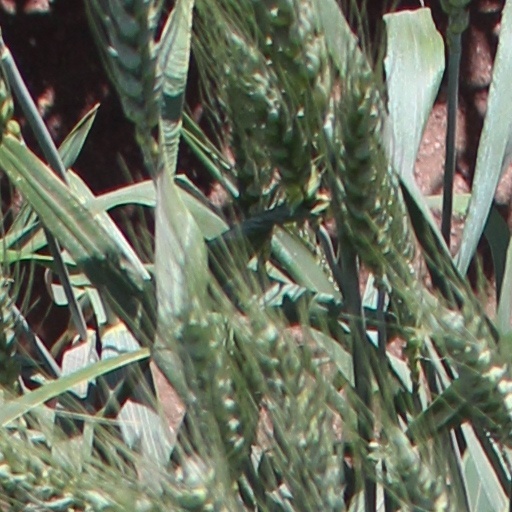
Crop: wheat